Drainage system (agriculture)

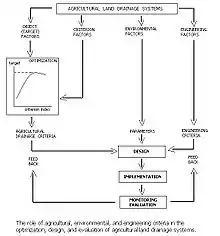
Drainage design procedures

When the land needs a subsurface drainage system, but saline groundwater is present at great depth, it is better to employ a shallow, closely spaced system of pipes or ditches instead of a deep, widely spaced system. The reason is that the deeper systems produce a more salty effluent than the shallow systems. Environmental criteria may then prohibit the use of the deeper systems.